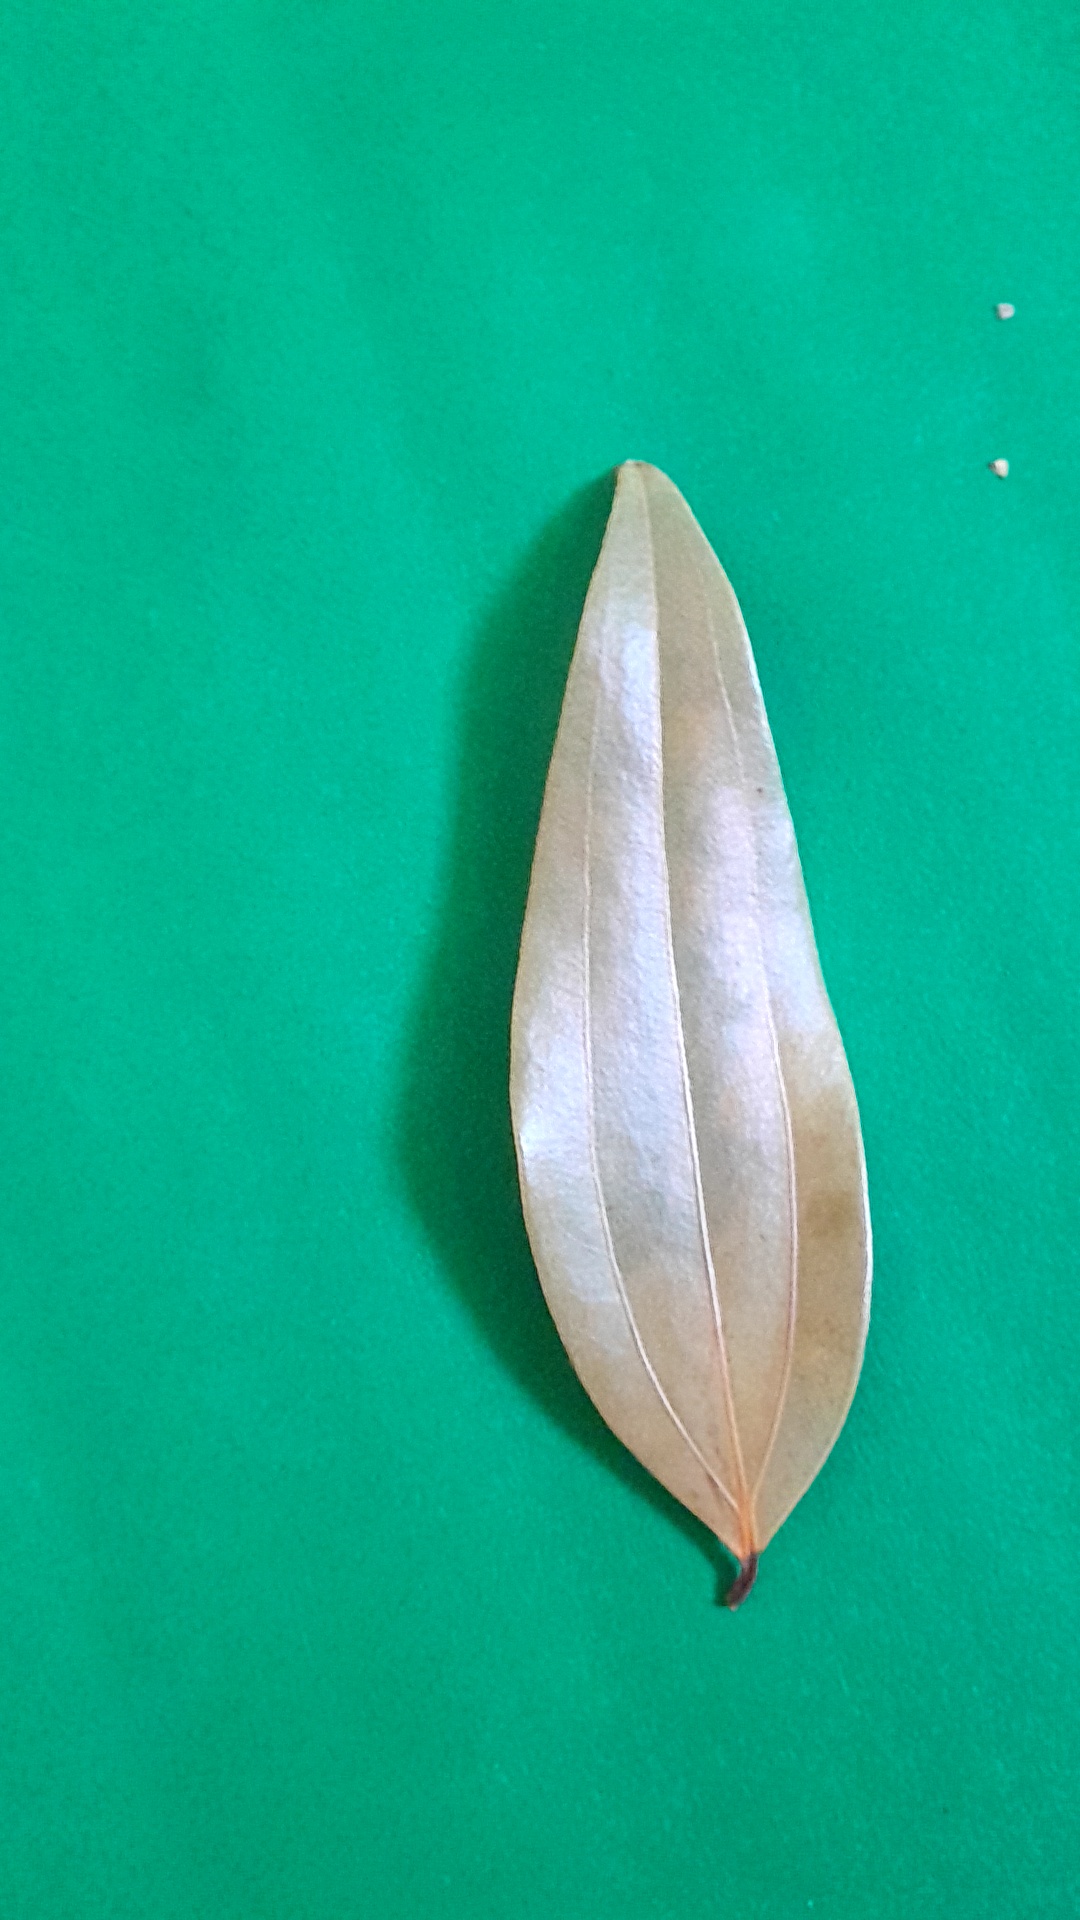
Label: Dry Leaf